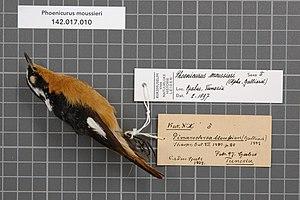
Léon Olphe-Galliard, né Victor Aimé Léon Olphe-Galliard à Lyon le 27 octobre 1825 et mort à Hendaye le 2 février 1893, est un ornithologue, collectionneur et donateur français.